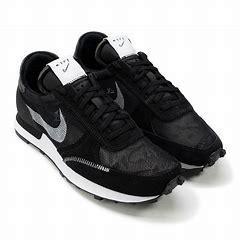
Brand: Nike
Model: Dbreak Type